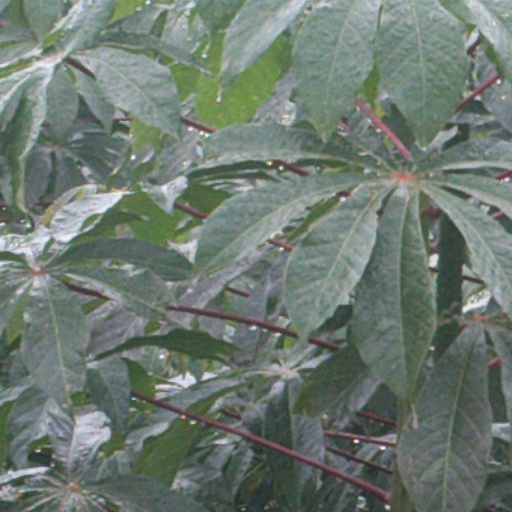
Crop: cassava